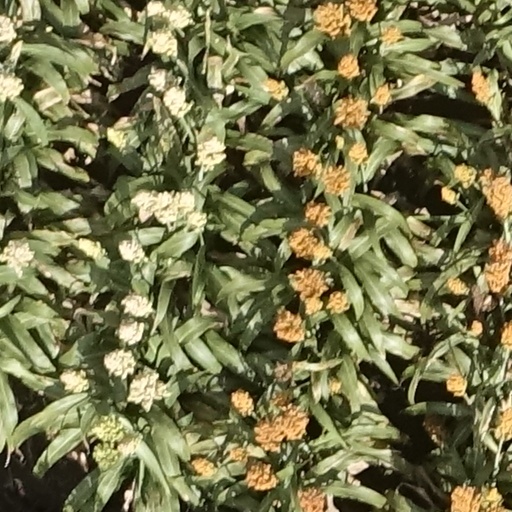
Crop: sorghum